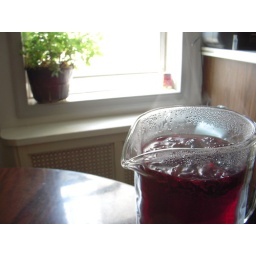
It's the summer of brewing tea and coffee and keeping it in glass bottles in my refrigerator.